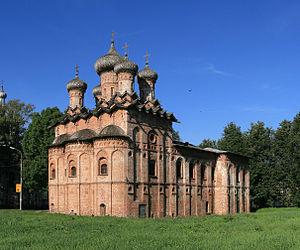
Le monastère de l'Esprit-Saint est un monastère orthodoxe situé à Novgorod, connu depuis le XIIᵉ siècle. Le monastère est actuellement désaffecté.